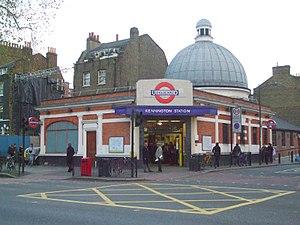
Kennington est une station du métro de Londres à Kennington dans le borough londonien de Lambeth. Elle est située sur la Northern Line.